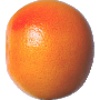
Label: Grapefruit Pink 1